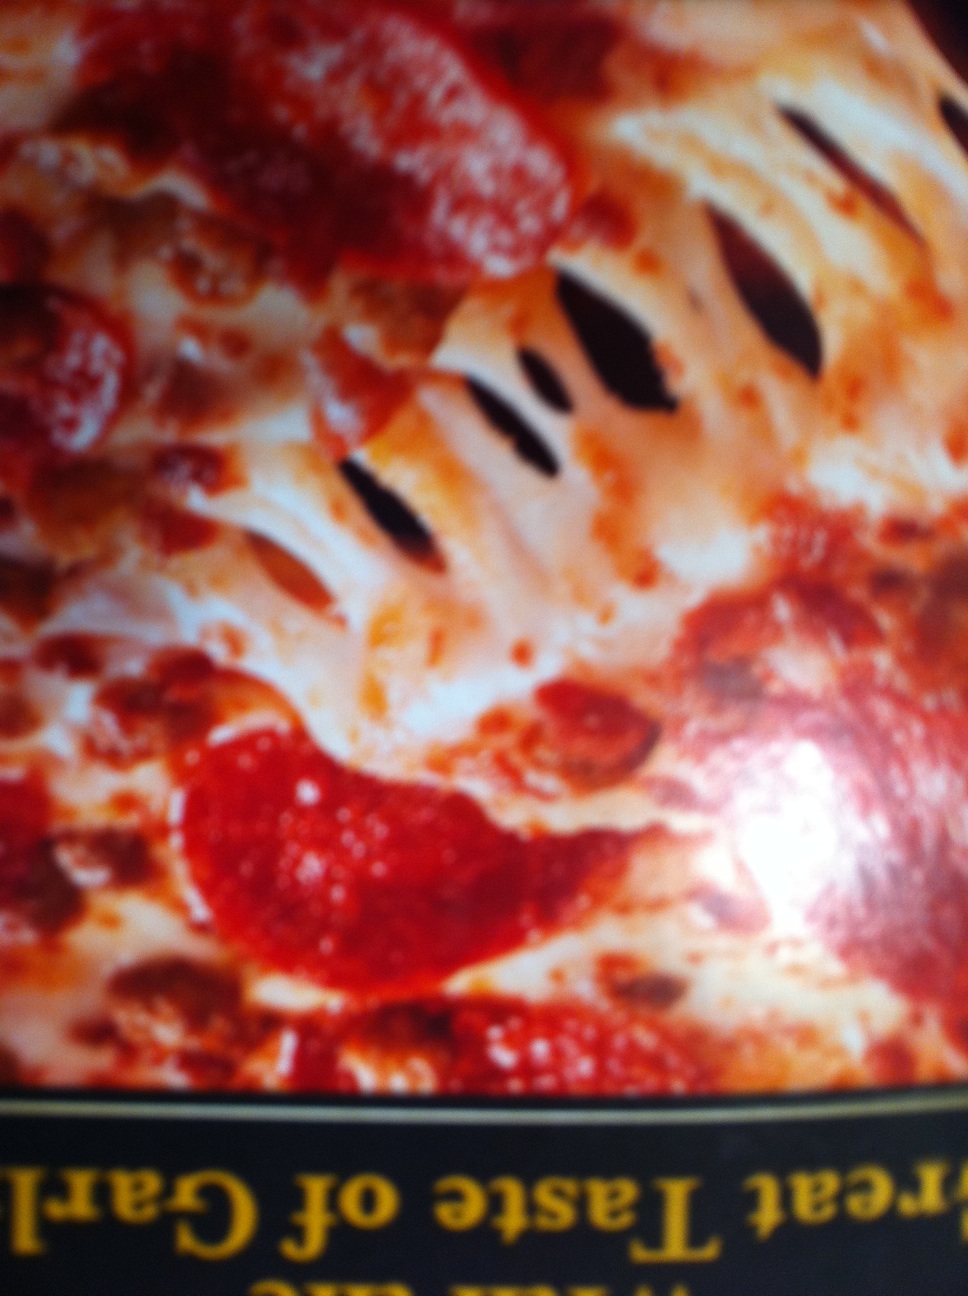Question: How long and what temperature do I bake this pizza in the oven for?
Answer: unanswerable